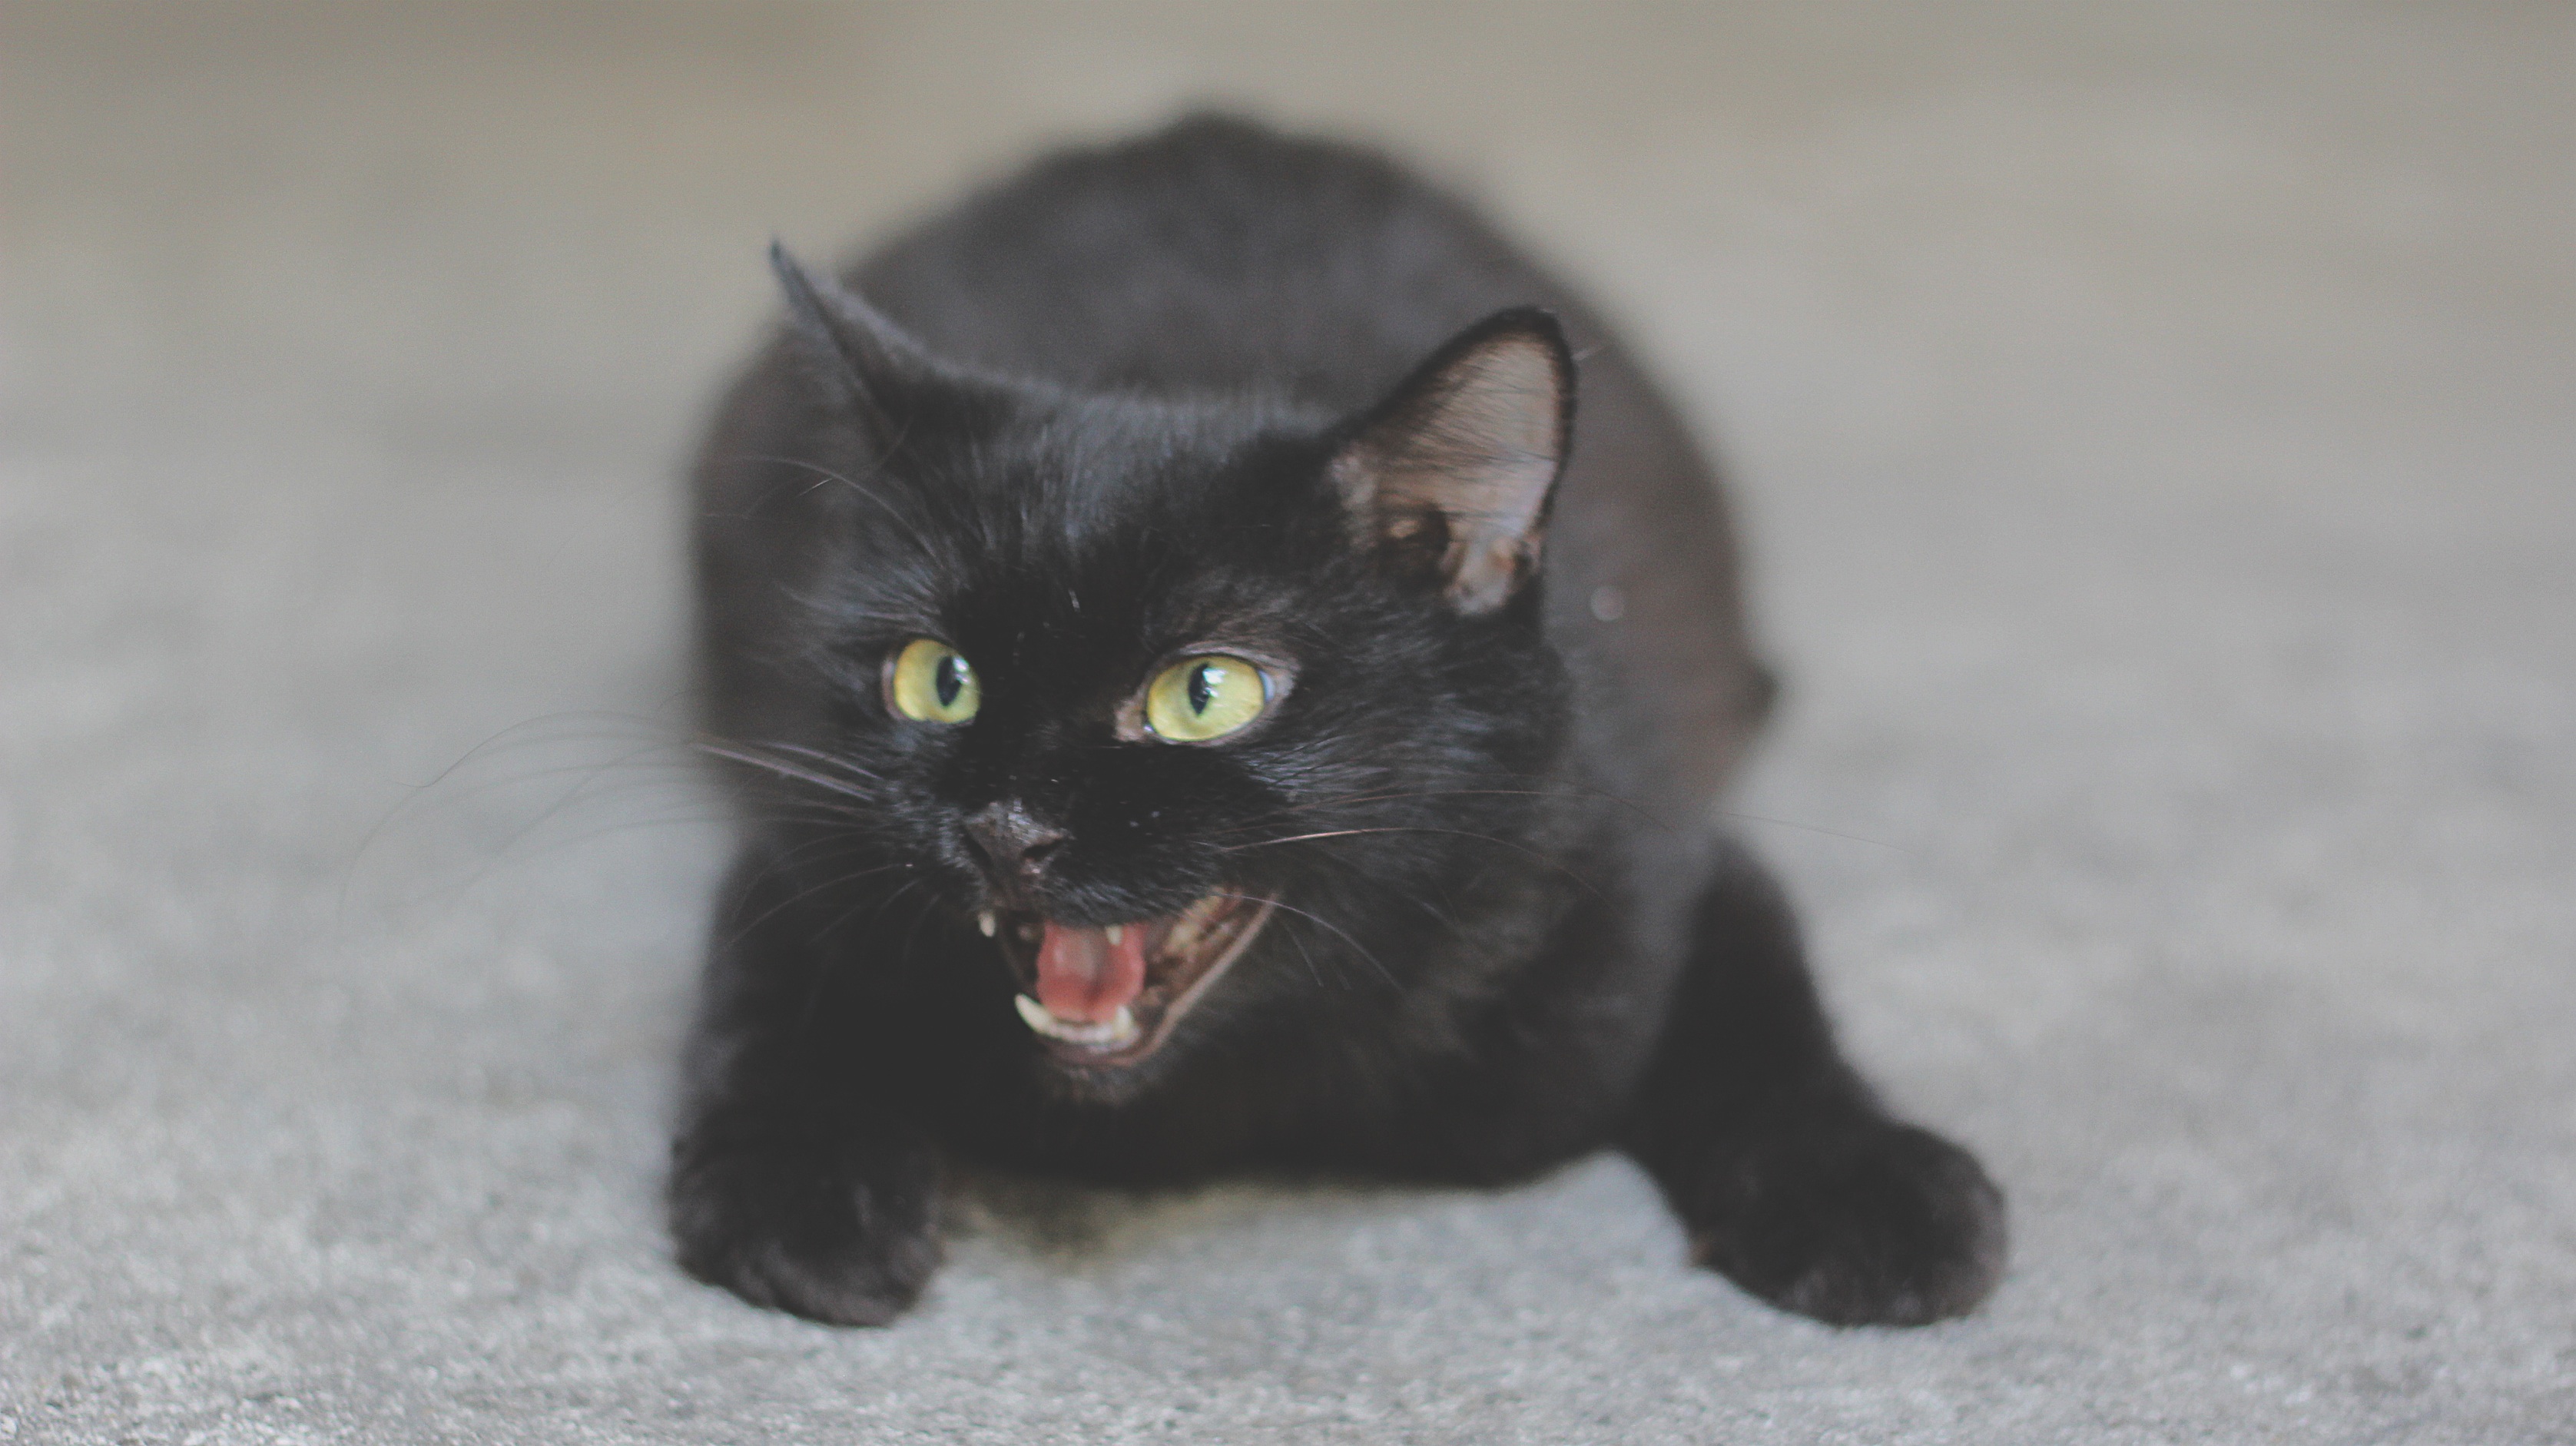
kitten, cat, mammal, black cat, black, whiskers, vertebrate, small to medium sized cats, cat like mammal, nebelung, domestic short haired cat